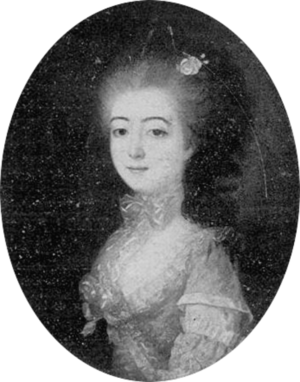
Jeanne Louis Davasse de Saint-Amarand dite Sainte-Amaranthe, née Jeanne Louise Françoise Desmier d’Archiac de Saint-Simon le 16 mai 1751 à Saintes et guillotinée le 17 juin 1794 à Paris, est une salonnière française.